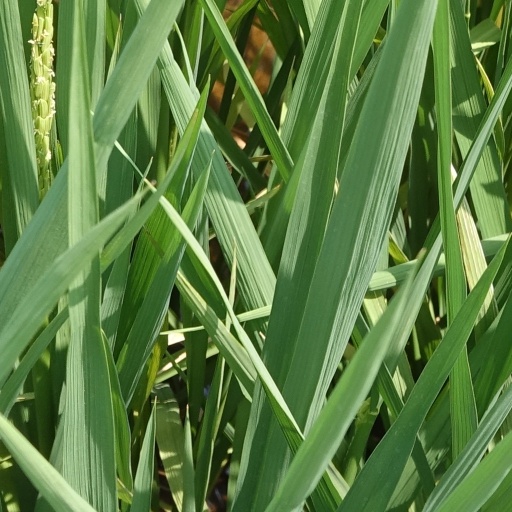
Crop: rice